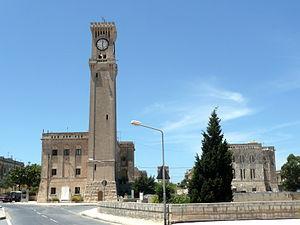
L-Imtarfa – ou plus simplement Mtarfa – est une localité de Malte, la dernière à être créée, d'environ 2 600 habitants, située dans le centre de Malte, lieu d'un conseil local compris dans la région Tramuntana.